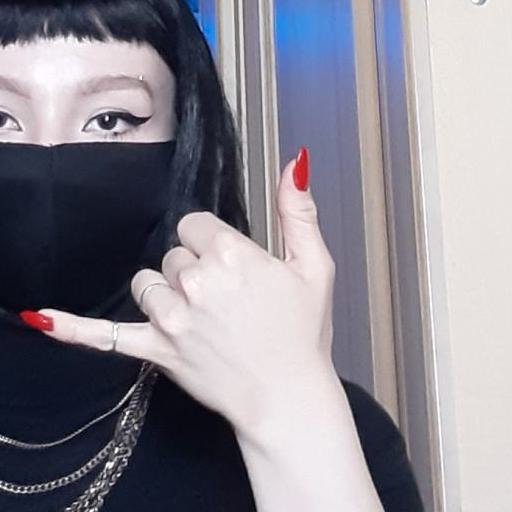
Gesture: call